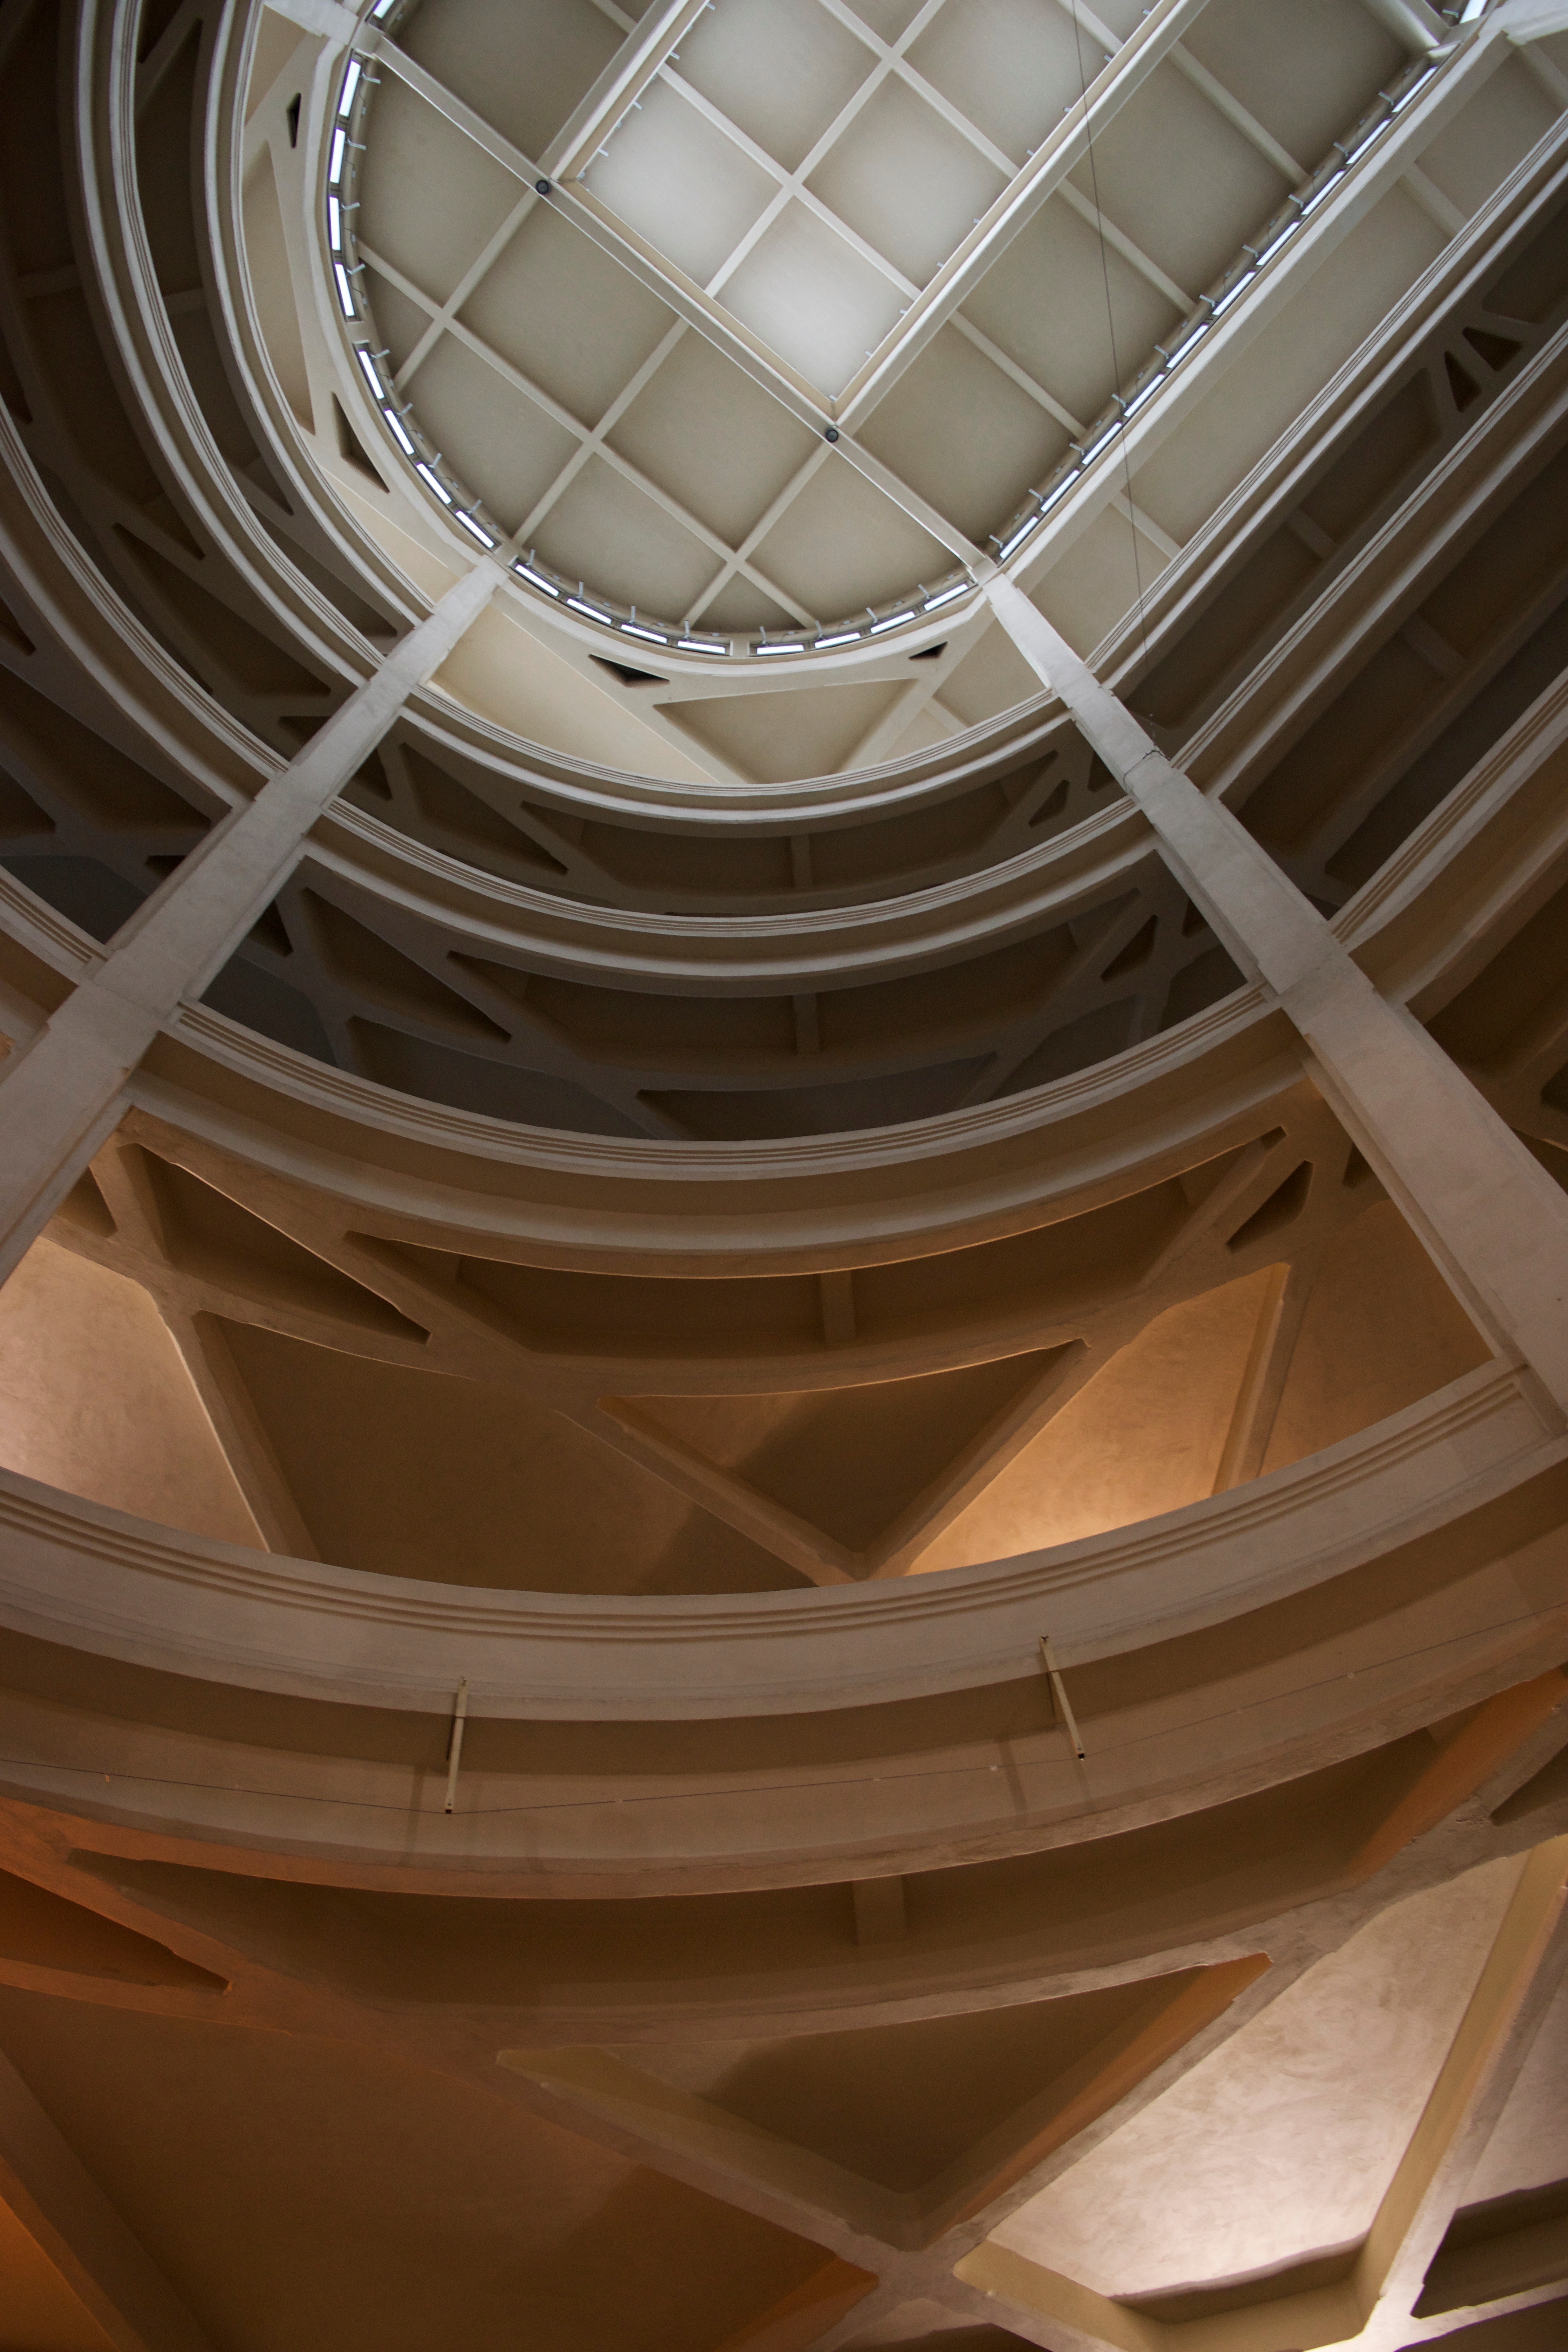
architecture, structure, ceiling, design, stairs, symmetry, daylighting